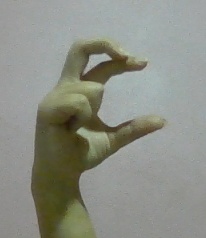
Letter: thal